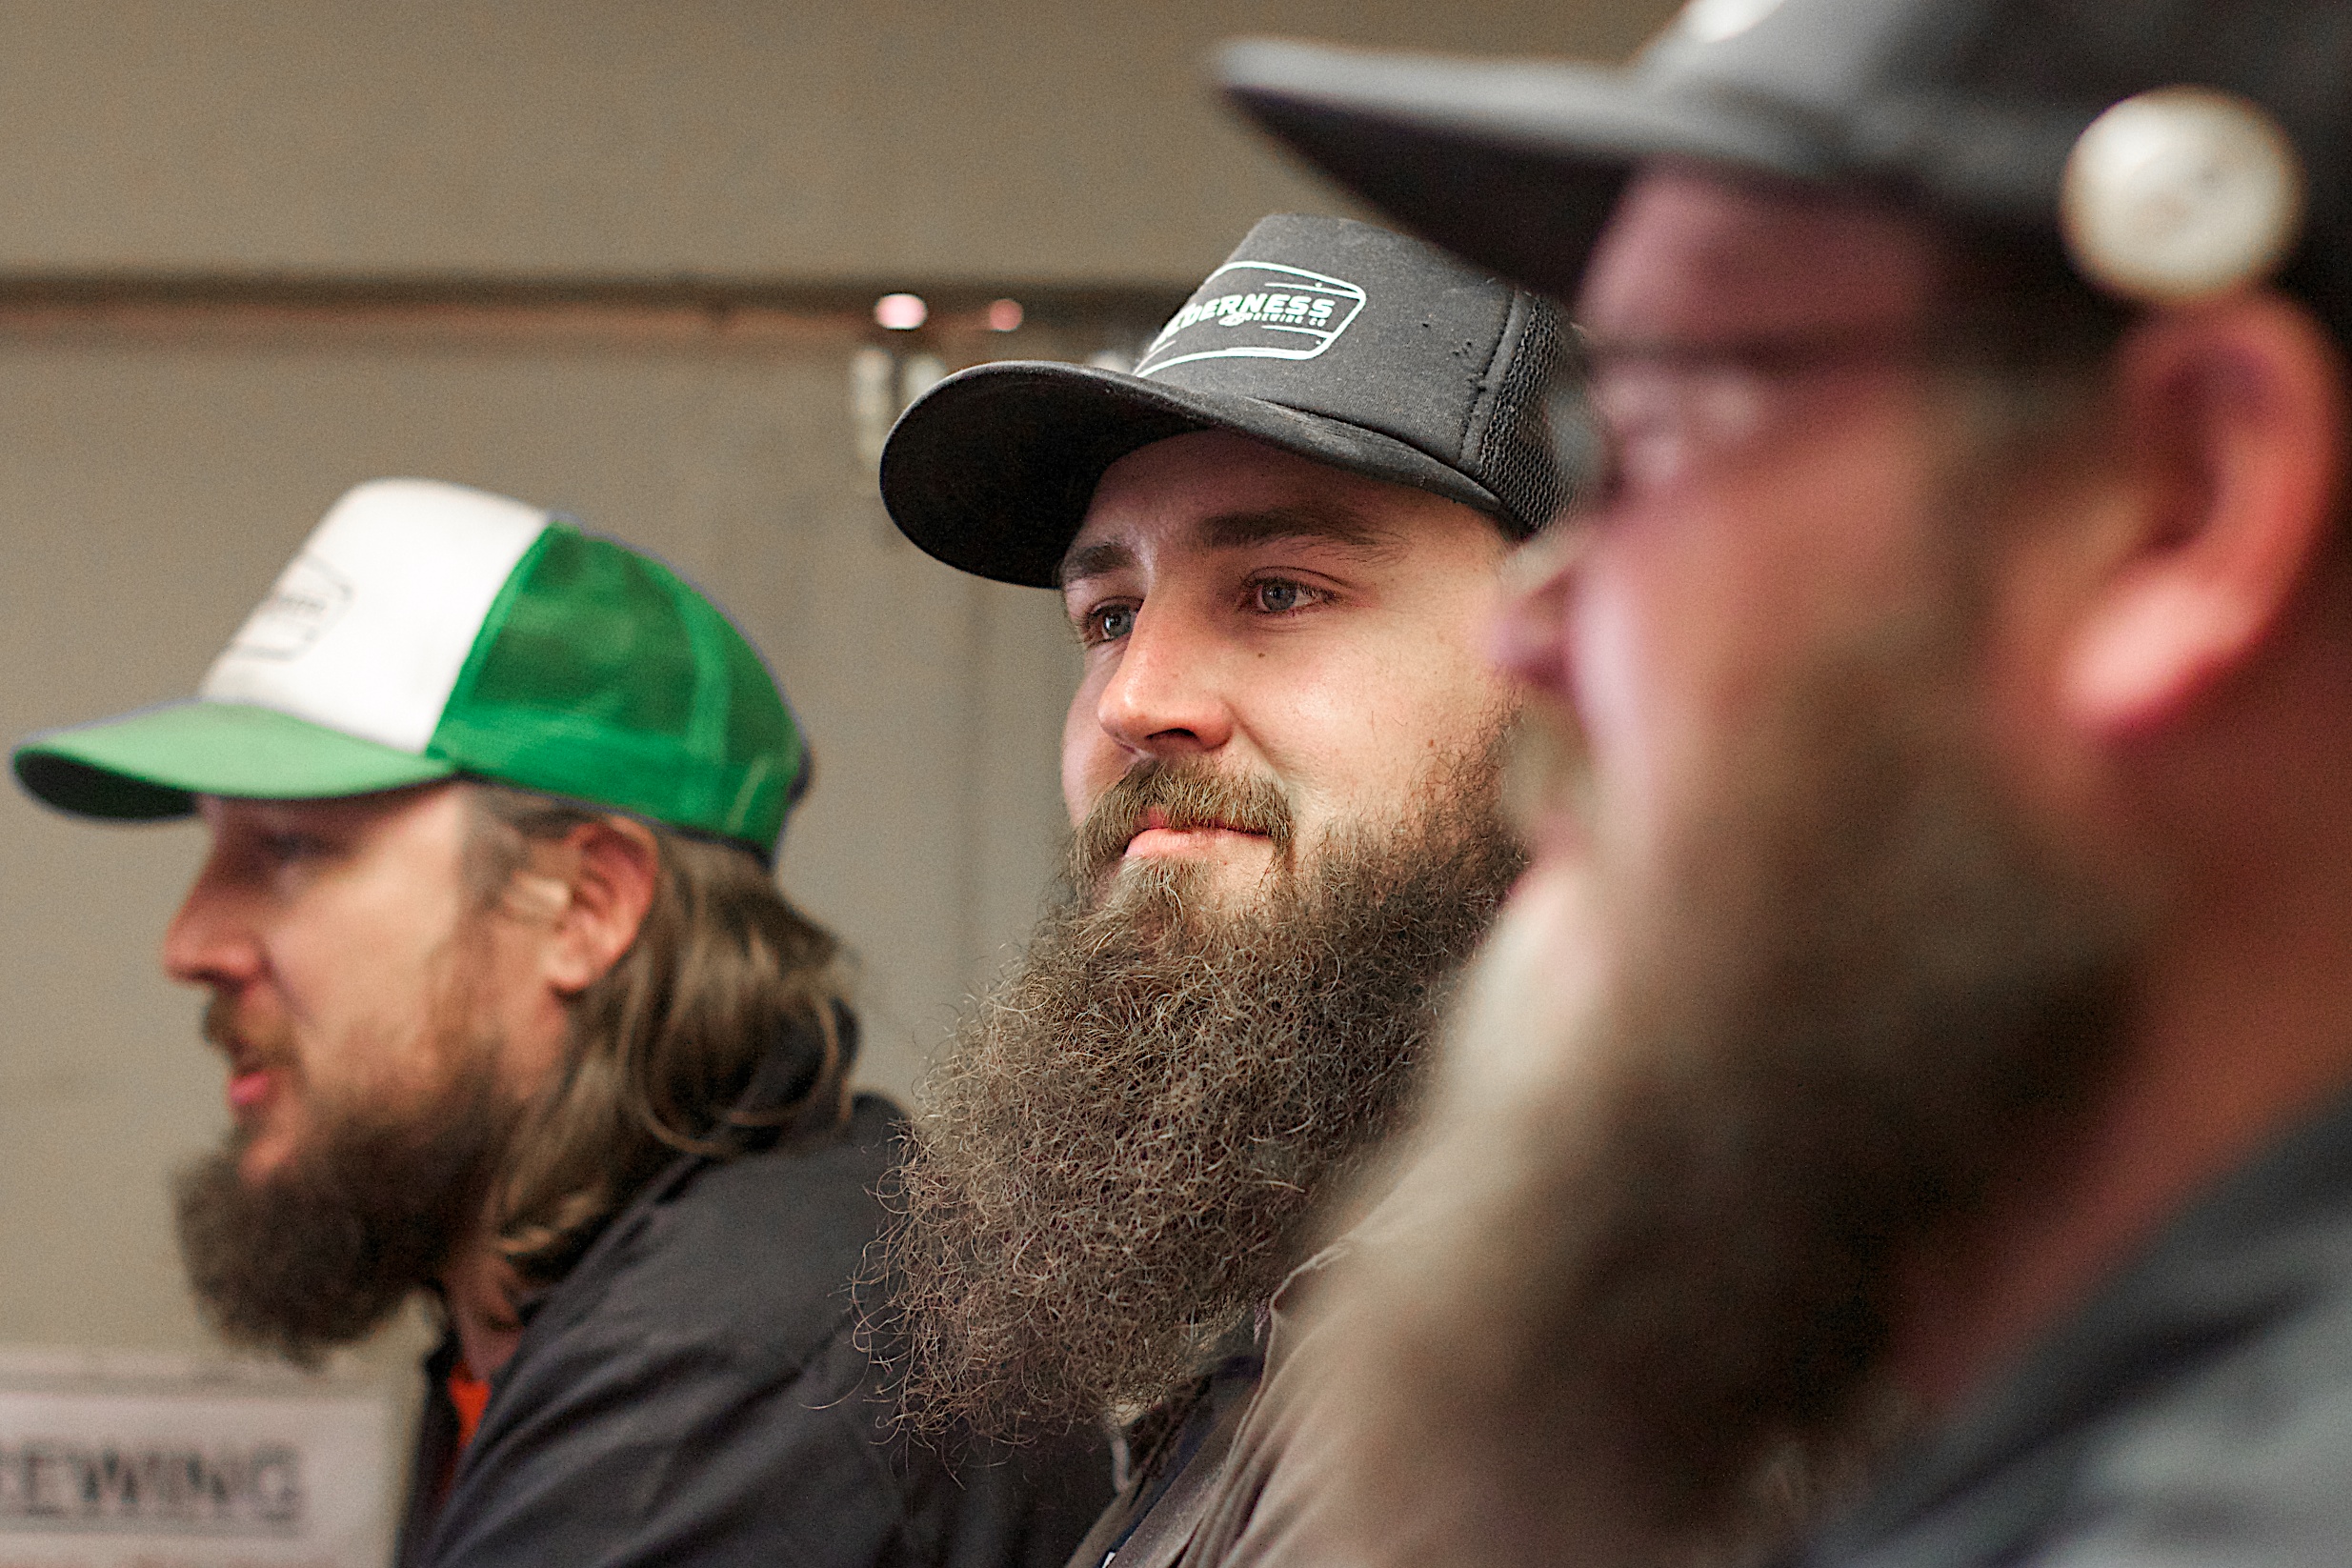
man, person, people, hair, hairstyle, beard, beer, glasses, thatbrewery, beardbrew, facial hair